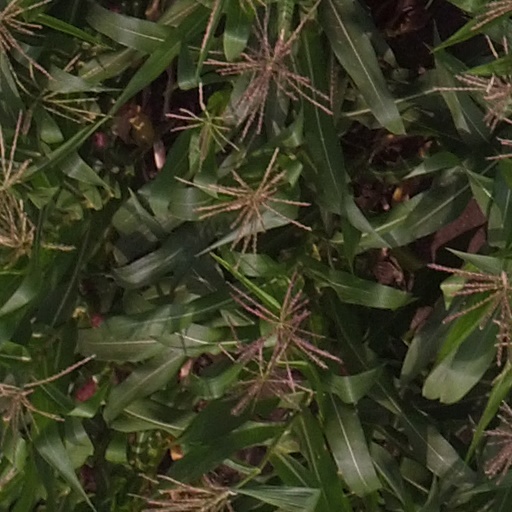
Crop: maize; corn